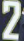
Number: 2